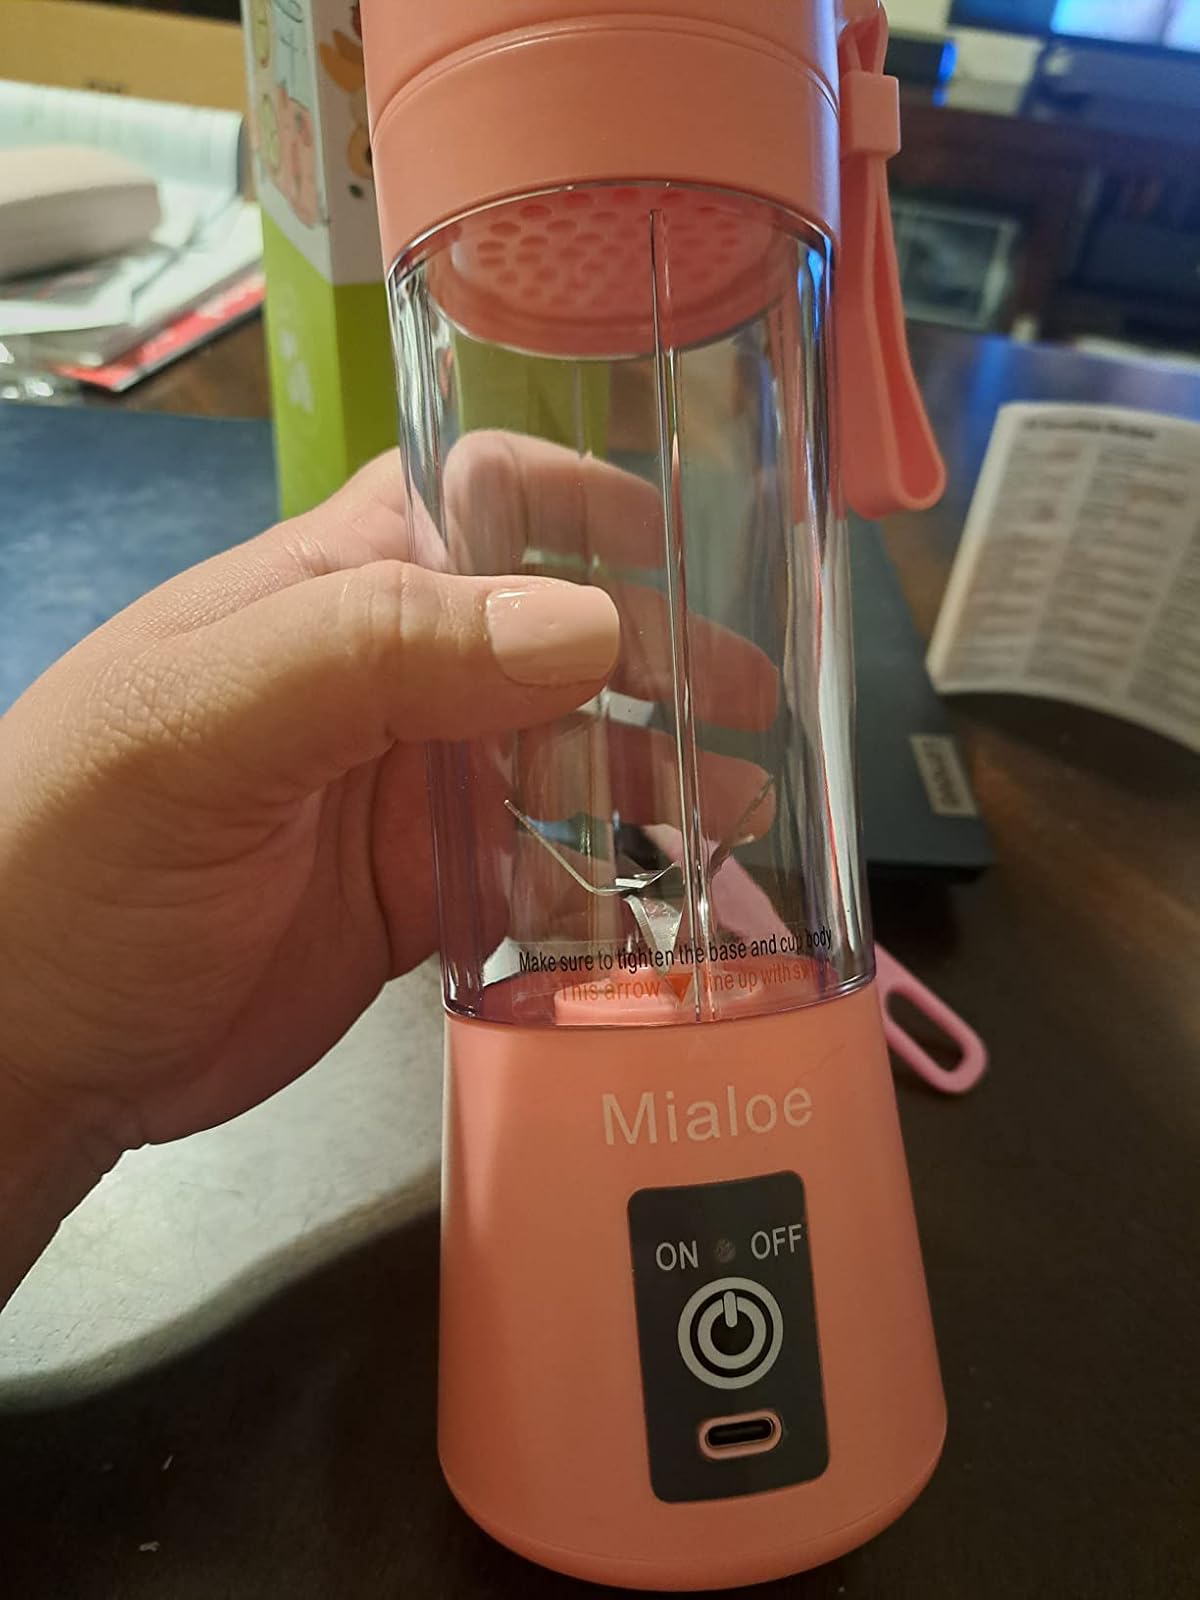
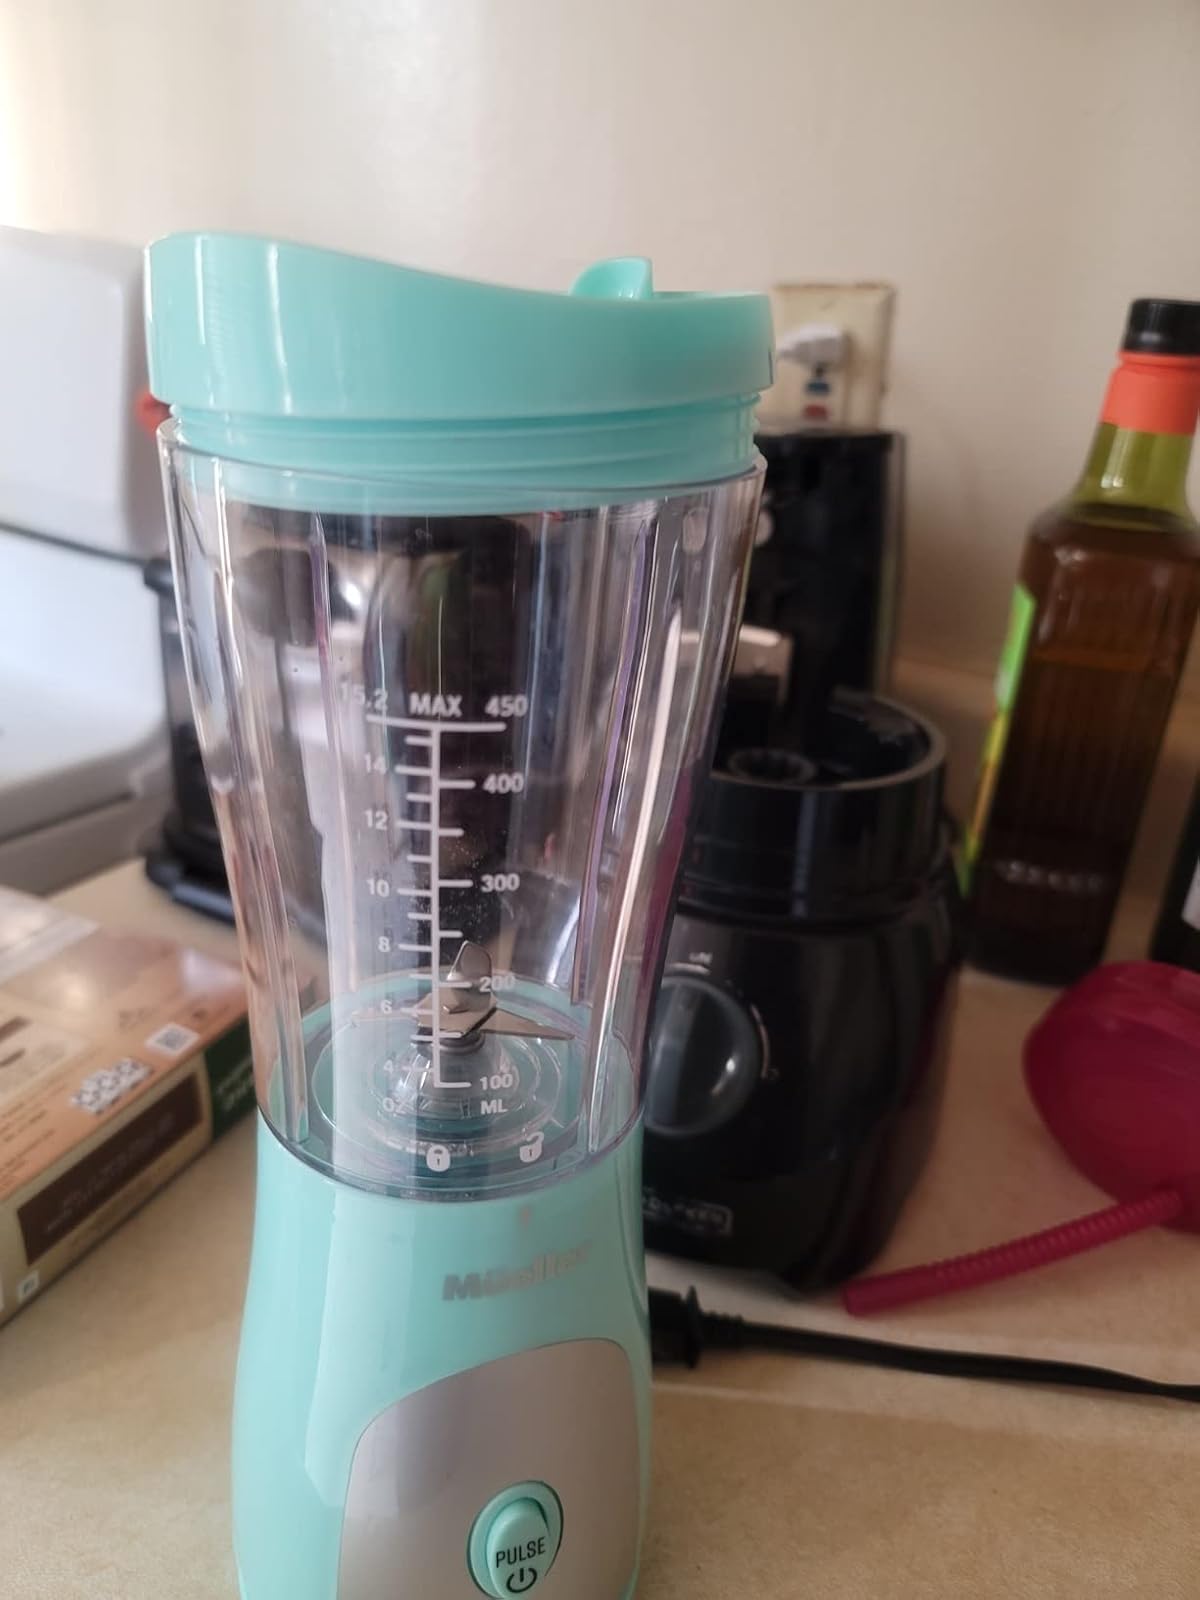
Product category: items_blender
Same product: no